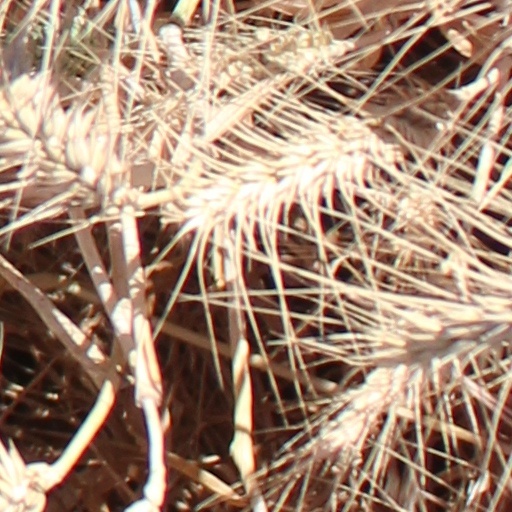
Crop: wheat